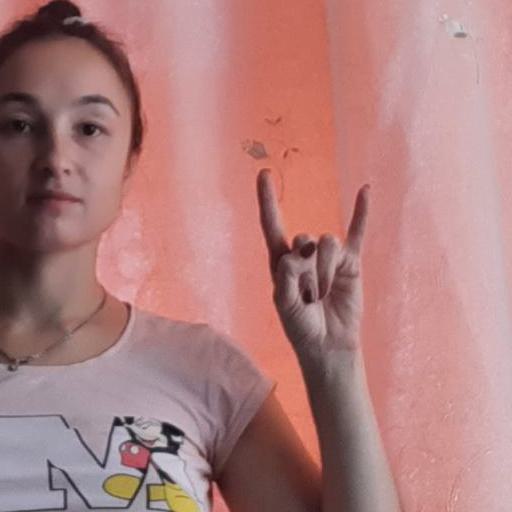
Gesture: rock